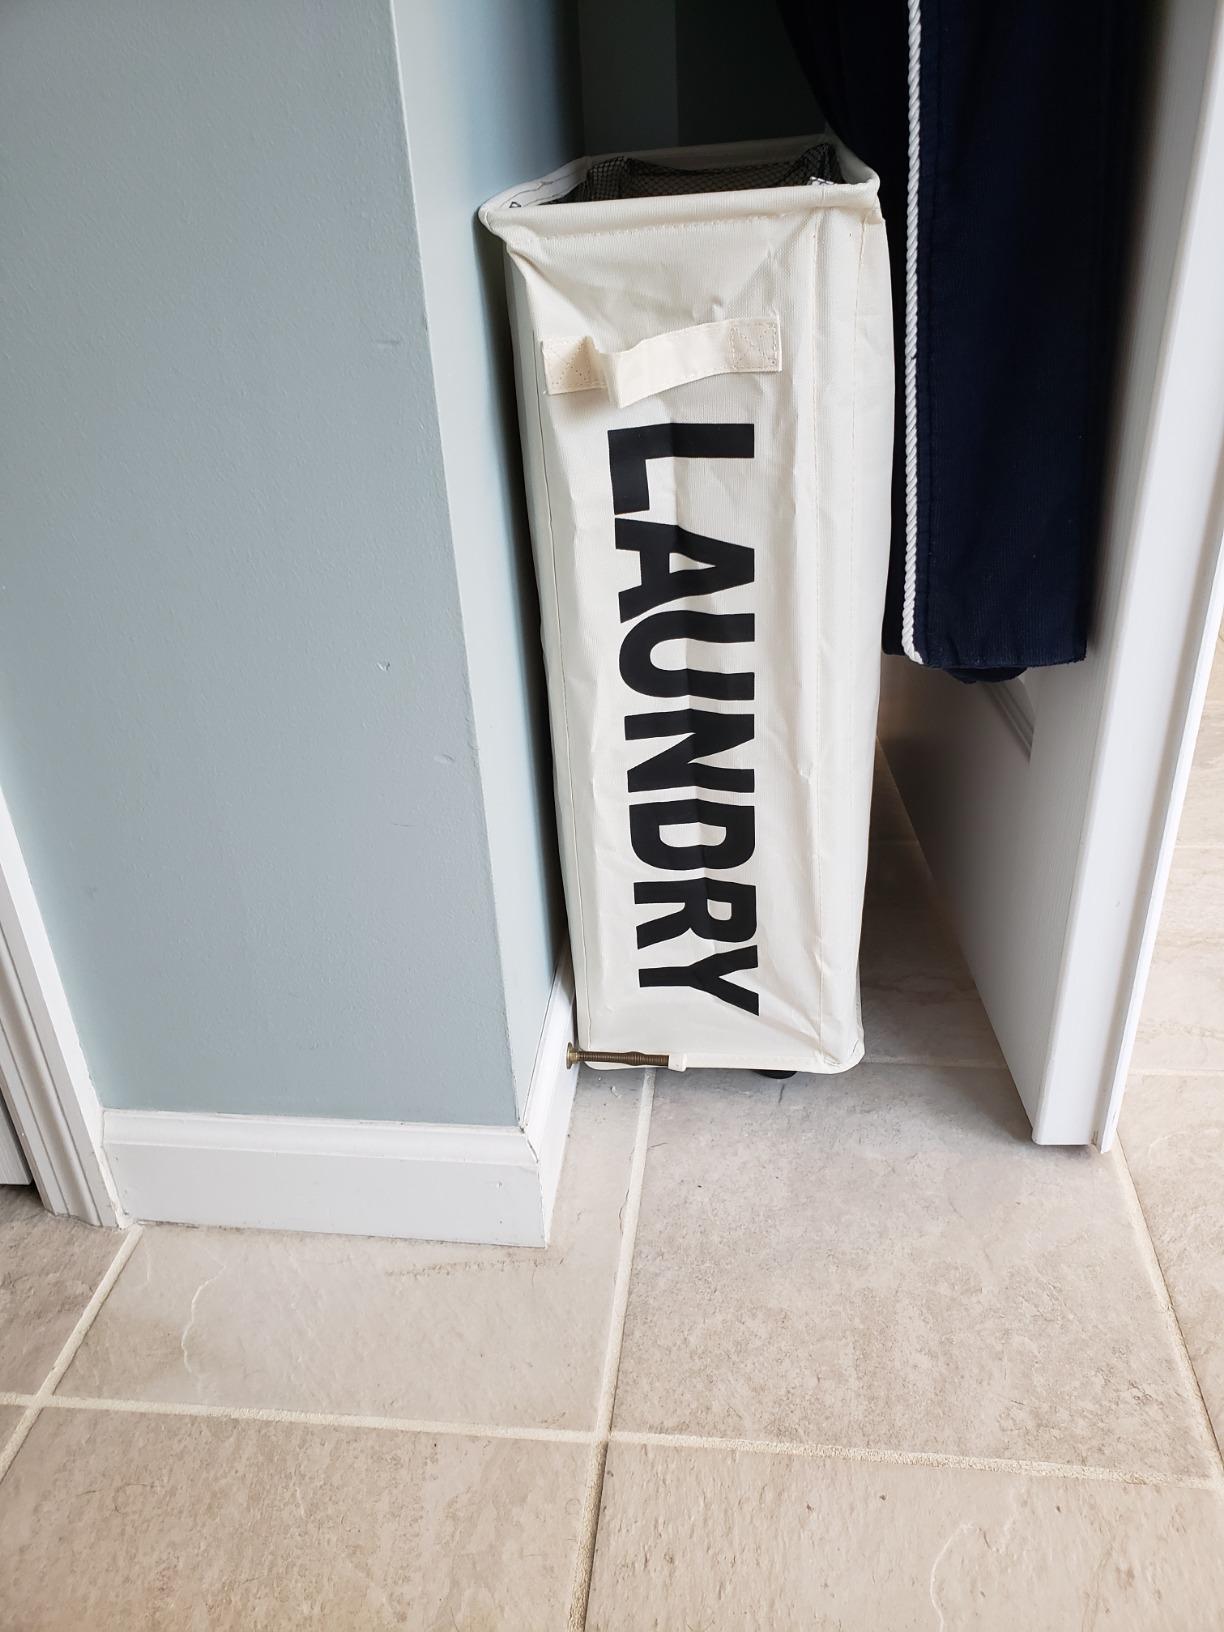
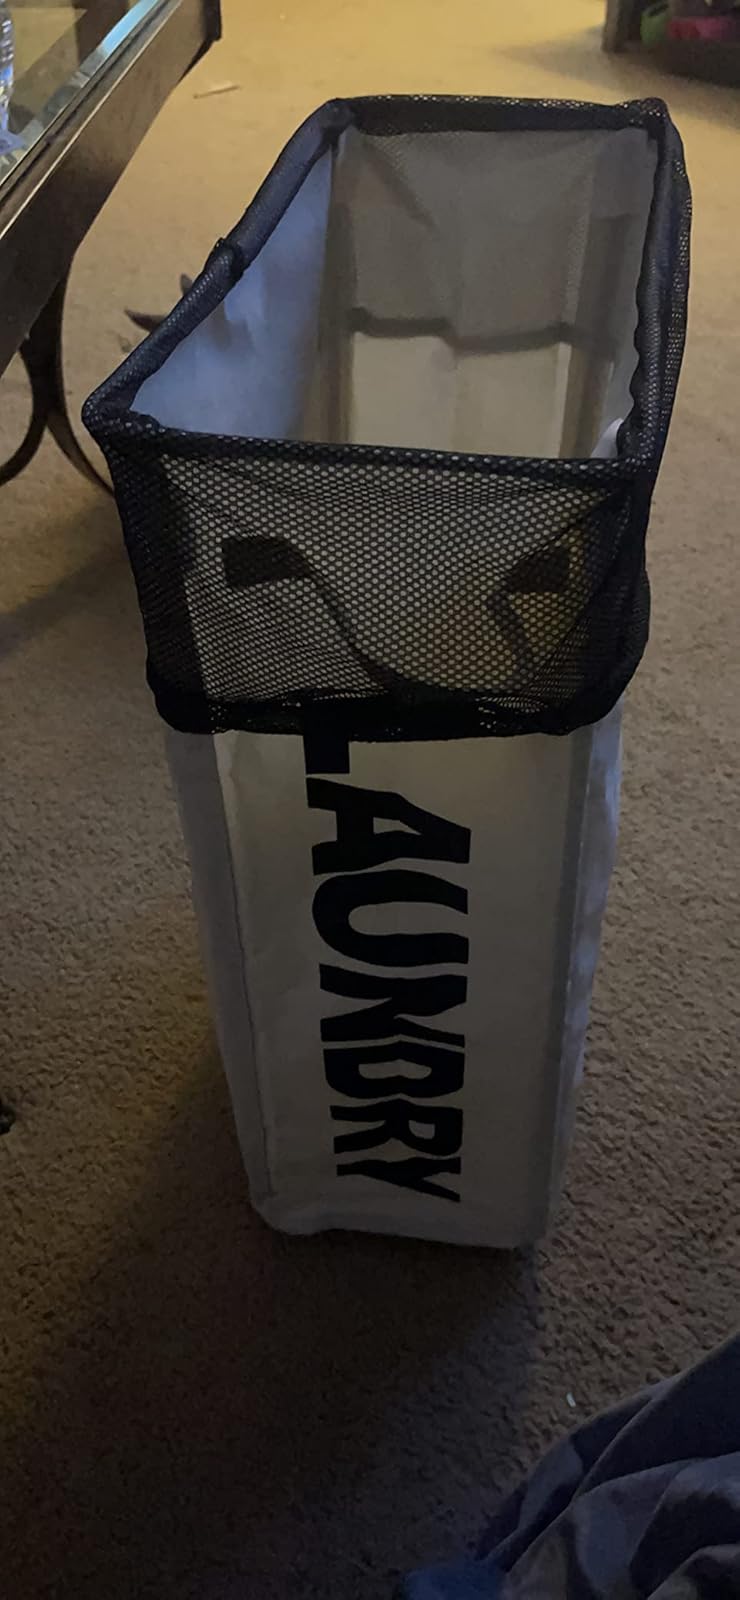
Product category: items_hamper
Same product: yes